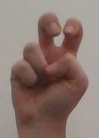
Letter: toot